RMS Strathaird

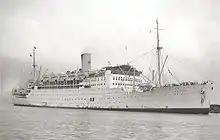
RMS "Strathaird" in Fremantle Harbour in about 1950, with only one funnel after her 1947 refit

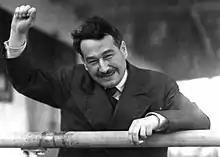
Egon Kisch aboard "Strathaird" in Melbourne, November 1934.

"Strathaird" joined "Strathnaver" on the Tilbury — Brisbane route "via" the Suez Canal. However, in December 1932, "Strathaird" became the first P&O ship to work a cruise, when she took a five-day excursion from Sydney to Norfolk Island. Later in the 1930s, she made occasional cruises from UK ports.